BMW X-Coupe

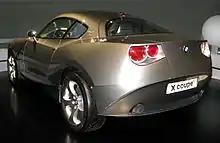
Rear view

The X-Coupe was a concept crossover coupe designed by Chris Bangle for BMW, debuting at the 2001 North American International Auto Show in Detroit. Based upon the BMW X5 chassis, the X-Coupe featured an aluminium body and a 3.0 litre turbo-diesel engine. Unlike the BMW X5, the X-Coupe had an aluminium body, a trunk opening downwards and two doors that swing outward.